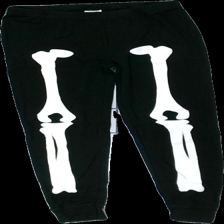
View: front
Type: Trousers
Category: Children
Brand: Not in the list
Brand text on label: åhlens
Colors: Black, White
Material: 100% cotton
Pattern: Other
Cut: Regular
Size: 146
Season: All
Damage: fläck
Damage location: middle center
Damage 2 location: top center
Price range: 50-100
Recommended usage: Reuse
Description: svarta byxor med skelett tryck